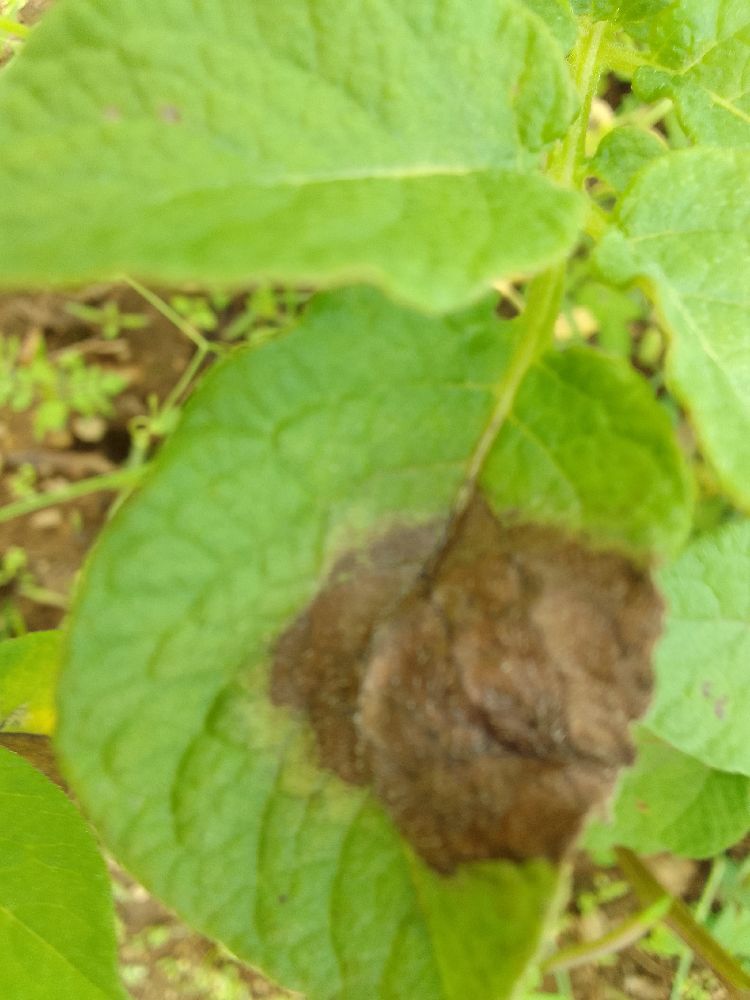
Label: Late blight